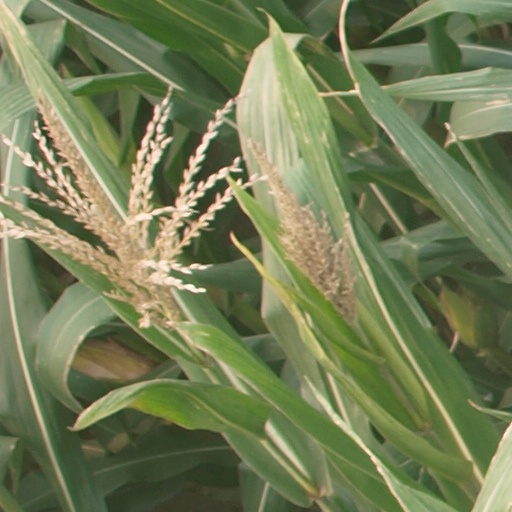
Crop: maize; corn